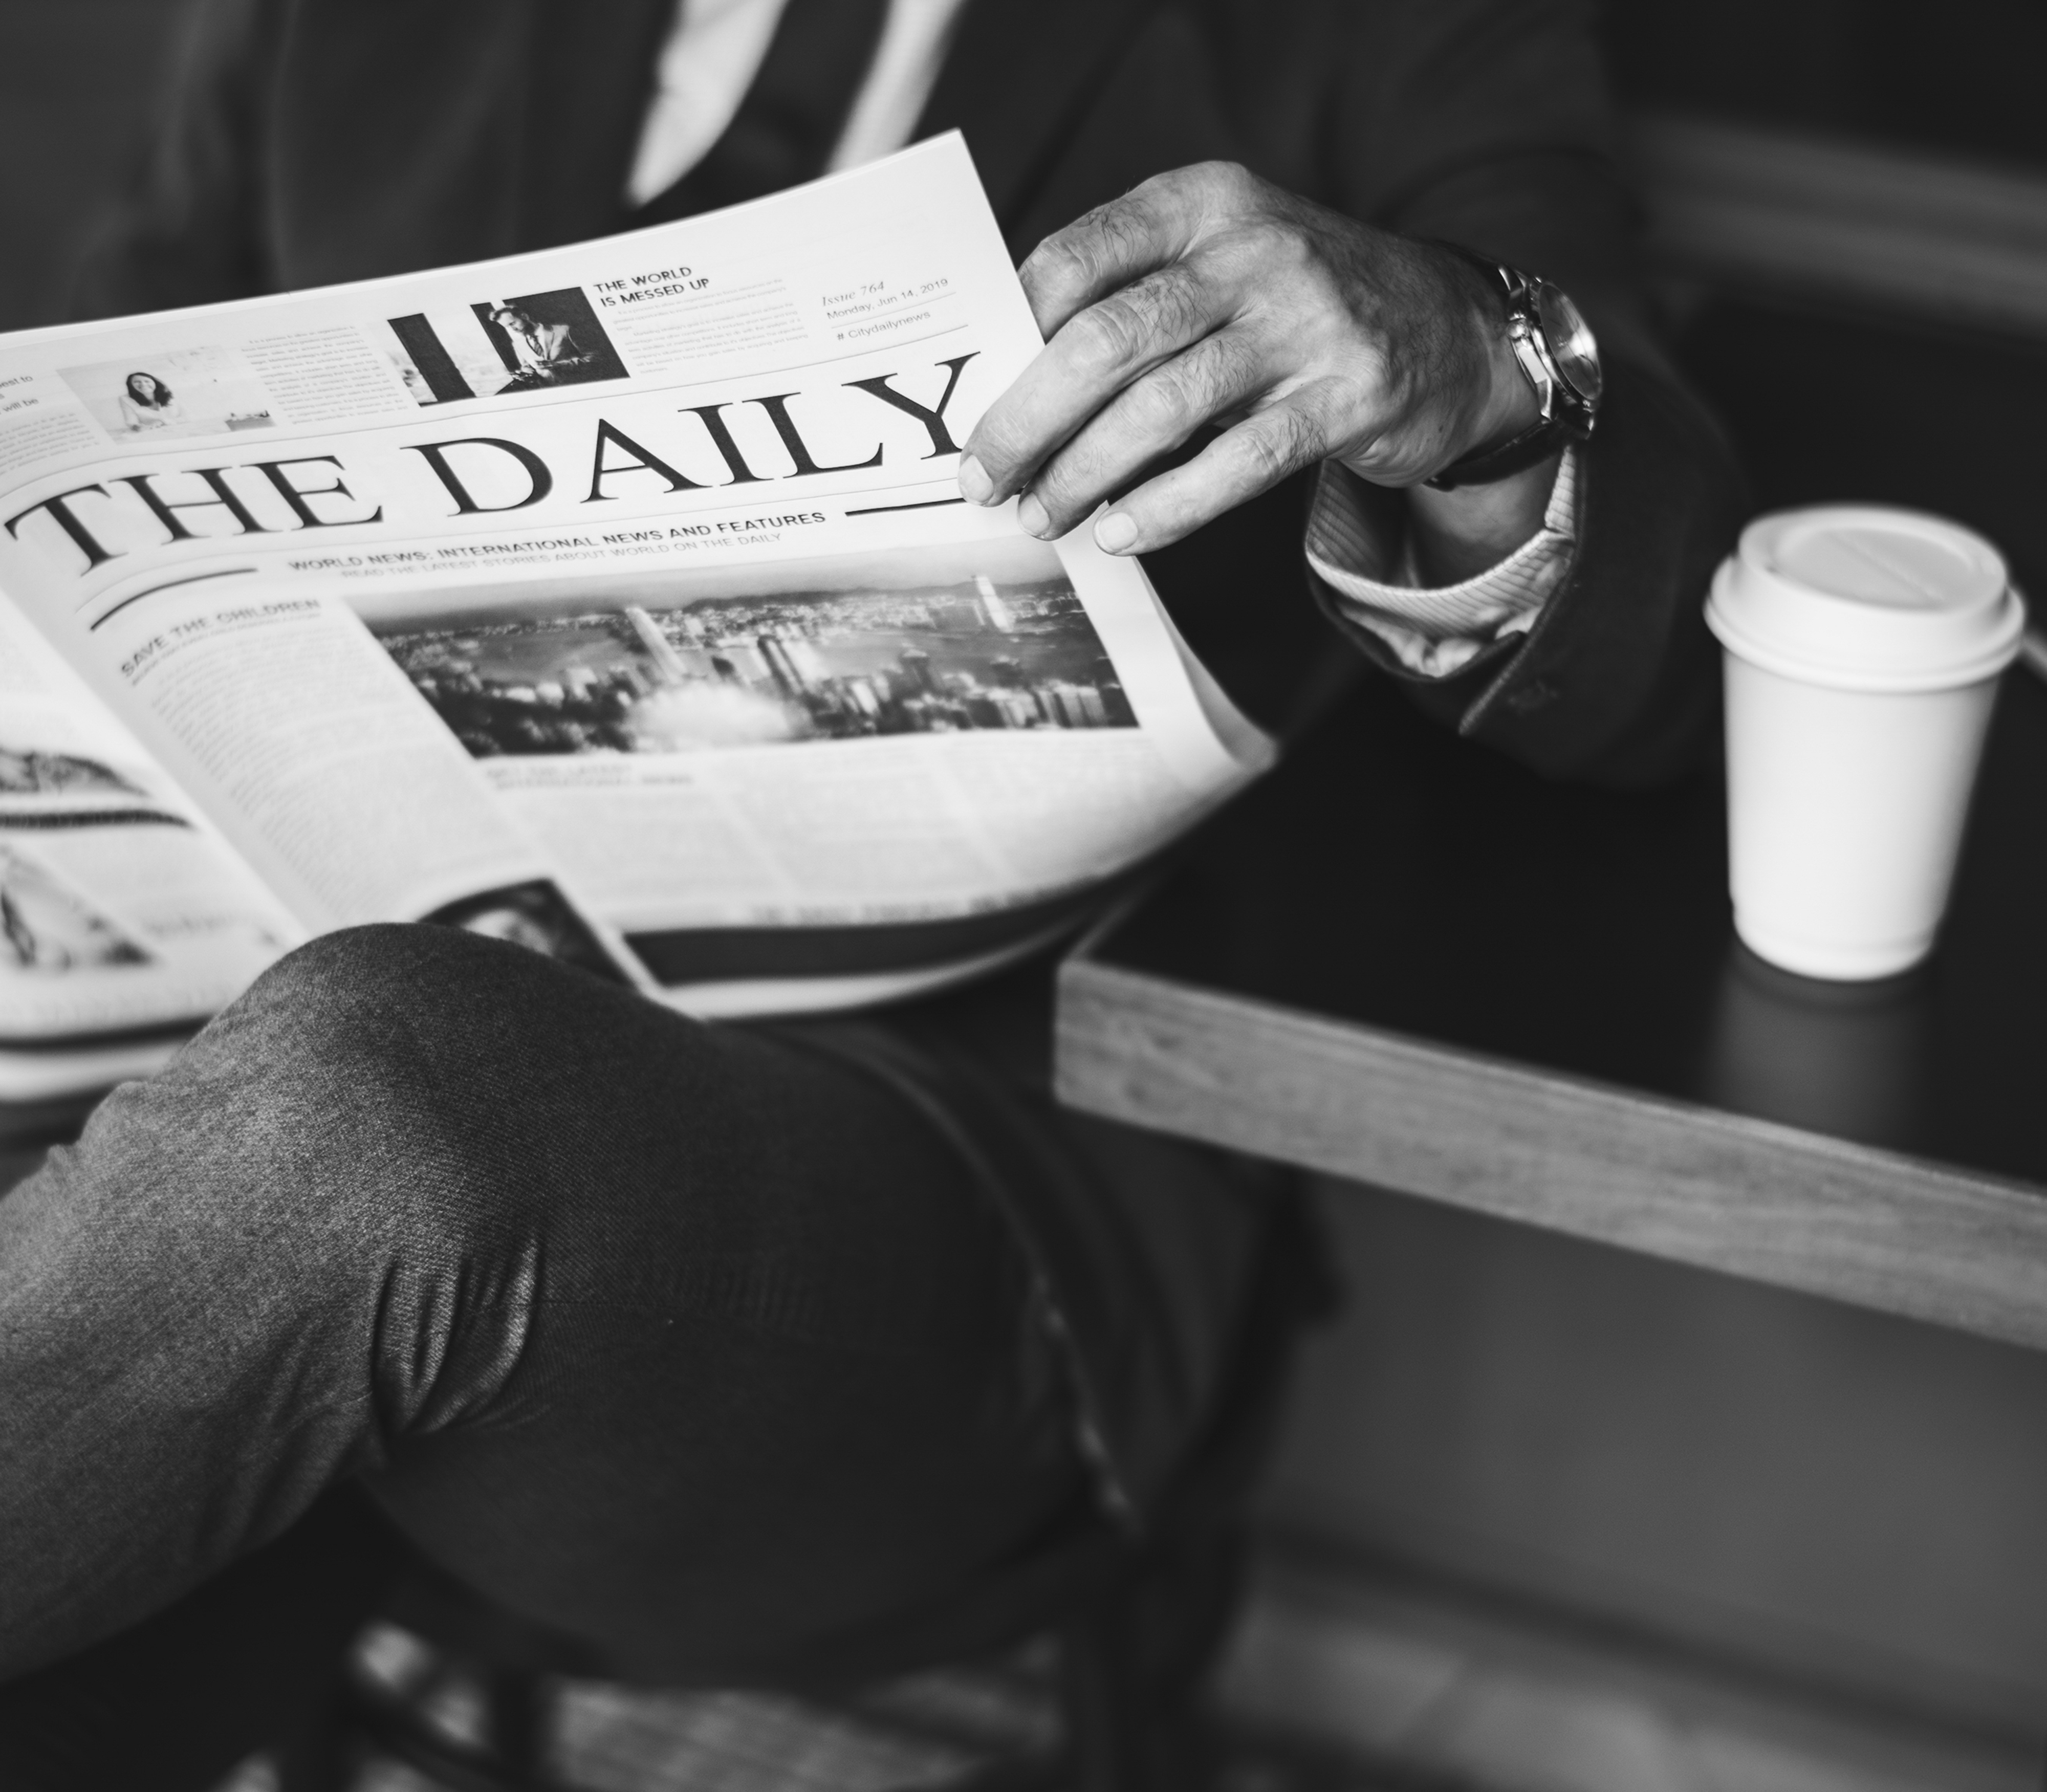
american, black and white, business, businessman, bw, cafe, caucasian, closeup, coffee, coffee shop, cup, european, gray scale, grayscale, man, morning, news, newspaper, outdoors, person, reading, sidewalk cafe, sitting, strategy, table, take away, technology, the daily, watch, westerner, worker, hand, photography, monochrome photography, monochrome, alcohol, drink, style